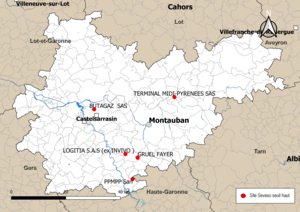
Carte de localisation des sites Seveso seuil haut dans le département de Tarn-et-Garonne (Occitanie, France). Carte arrêtée au 9 novembre 2019.
Le risque industriel est un des risques majeurs susceptibles d'affecter le département de Tarn-et-Garonne. Il se caractérise par la possibilité qu'un accident industriel se produise au sein d’une installation classée pour la protection de l'environnement et occasionne des dommages plus ou moins importants aux personnes, aux biens ou à l'environnement sur le territoire départemental.